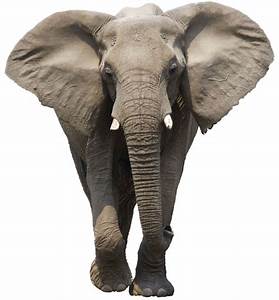
Label: elephant